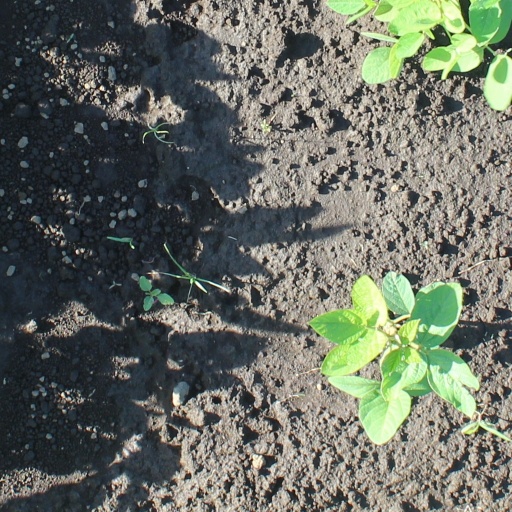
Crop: soybean